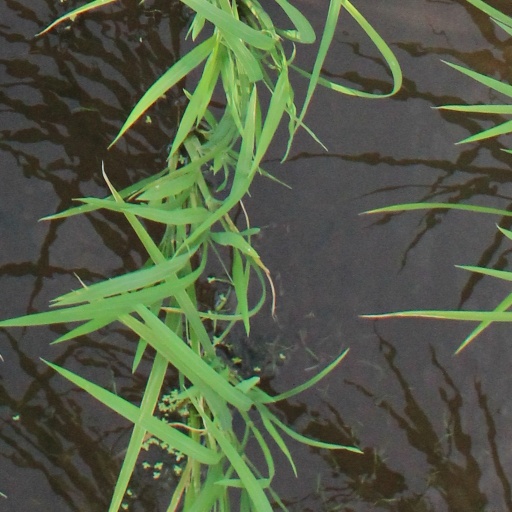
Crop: rice